Herbie Hancock

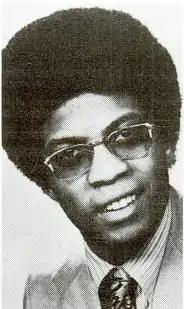
Hancock 1970

Hancock left Blue Note in 1969, signing with Warner Bros. Records. In 1969, Hancock composed the soundtrack for Bill Cosby's animated prime-time television special "Hey, Hey, Hey, It's Fat Albert". Music from the soundtrack was later included on "Fat Albert Rotunda" (1969), an R&B-inspired album with strong jazz overtones. One of the jazzier songs on the record, the moody ballad "Tell Me a Bedtime Story", was later re-worked as a more electronic sounding song for the Quincy Jones album "Sounds...and Stuff Like That!!" (1978).